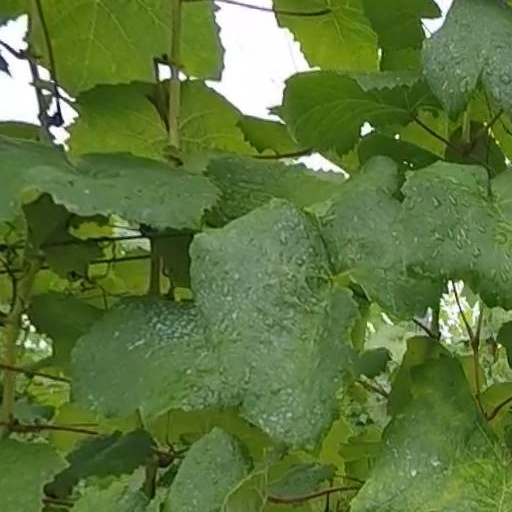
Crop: grape